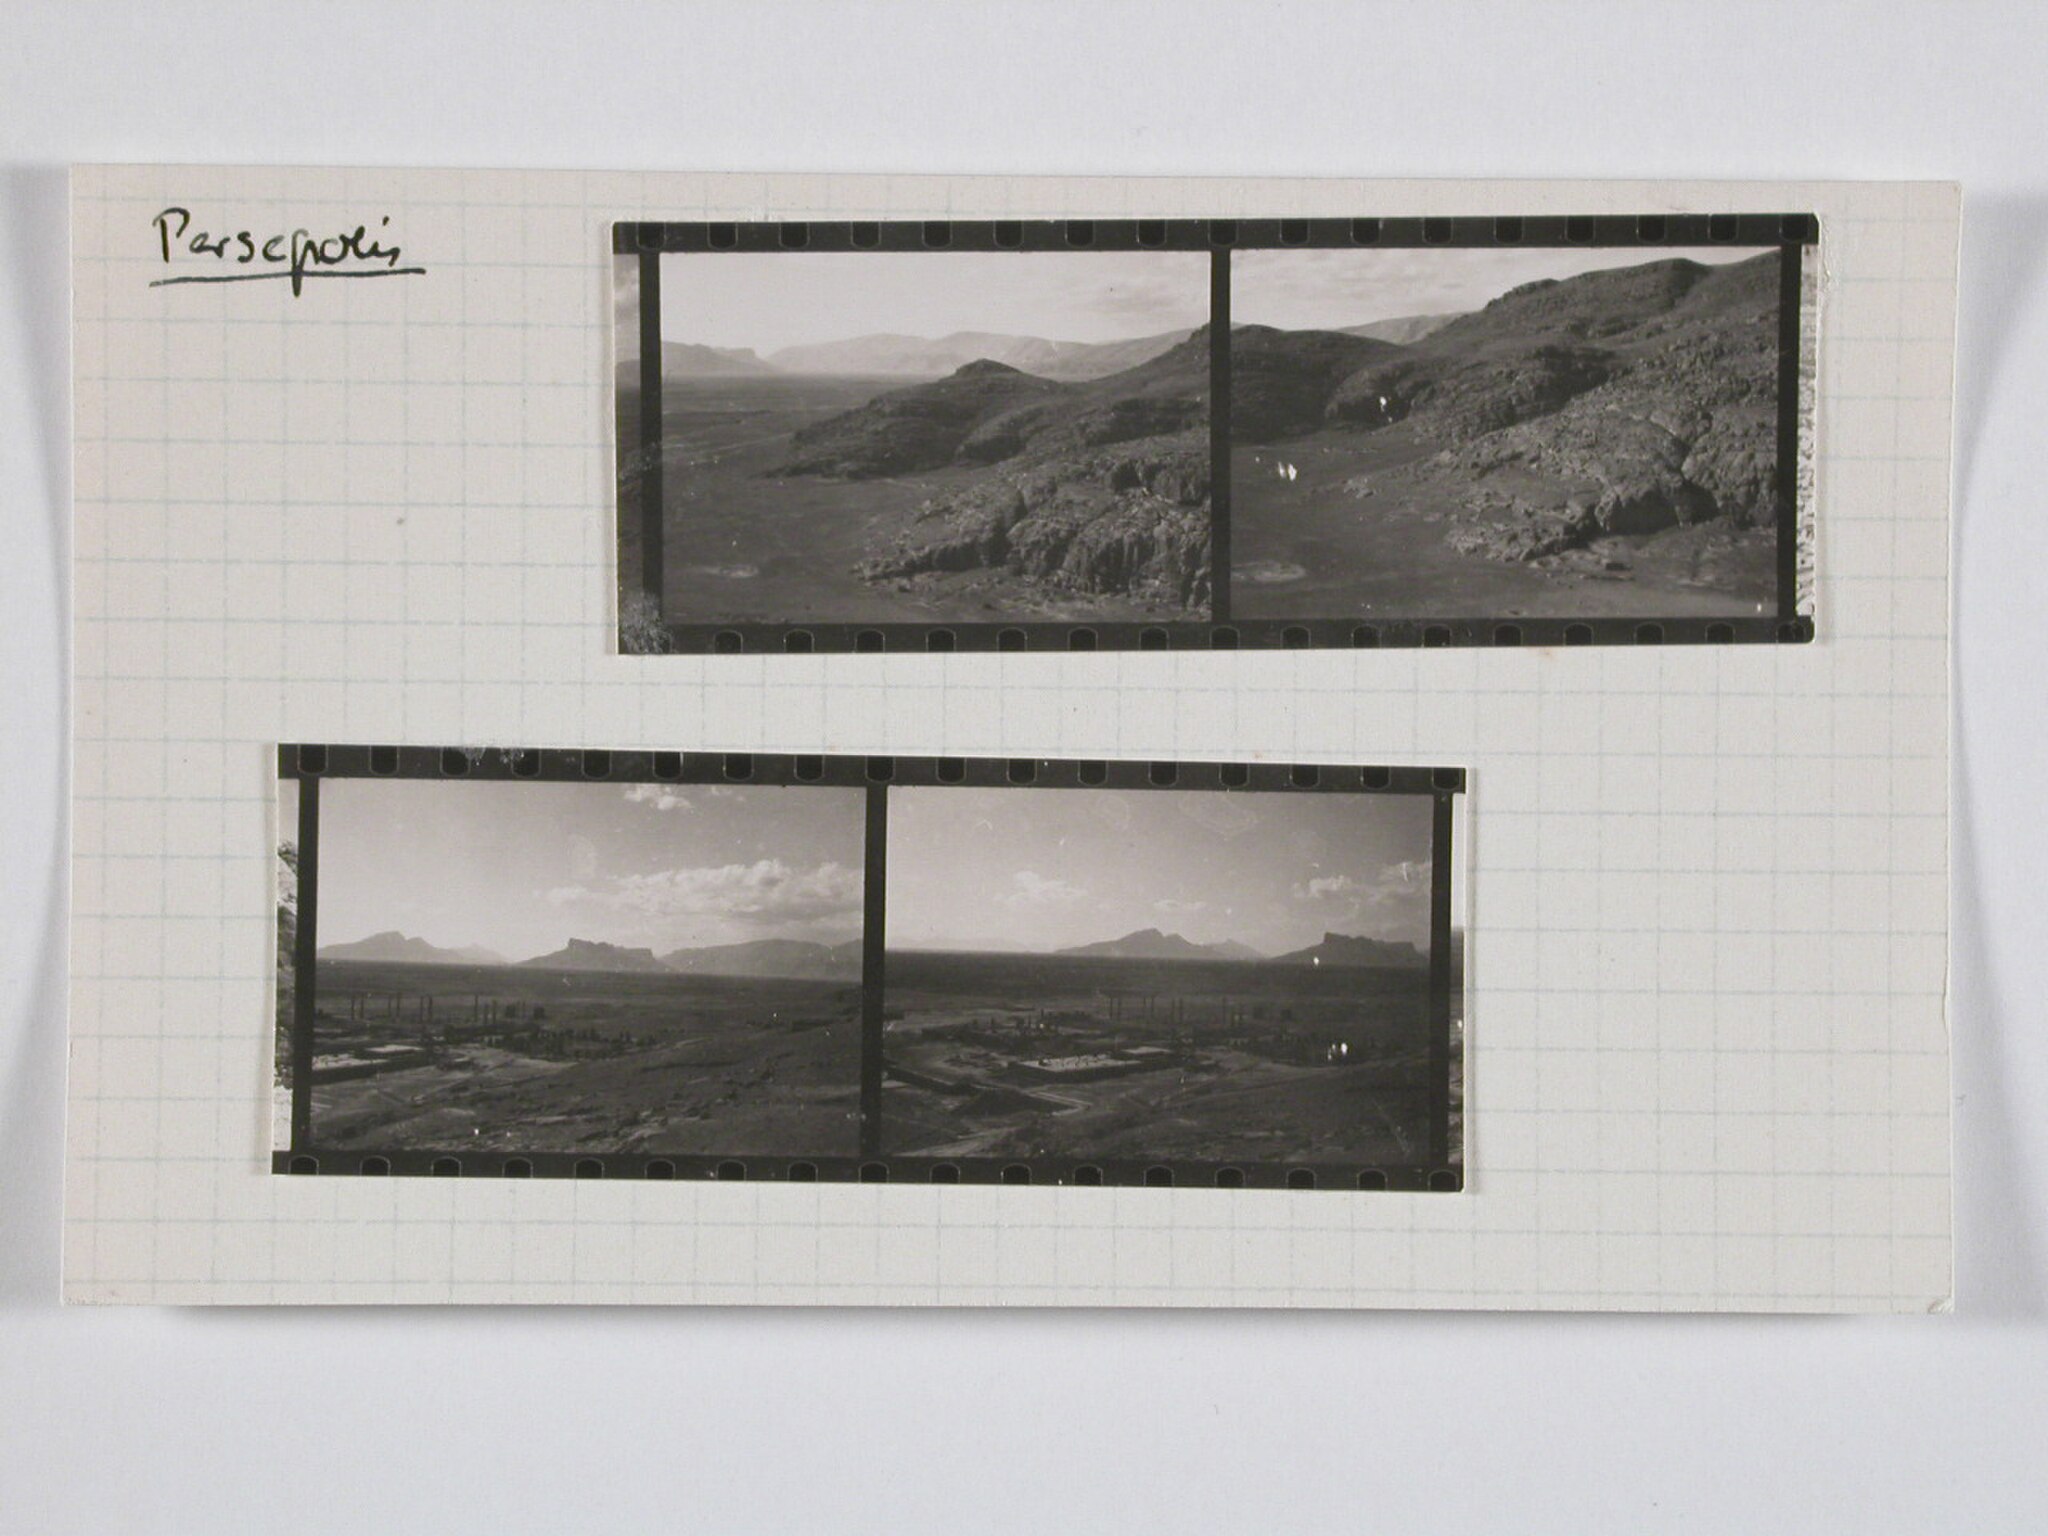
Title: CH-NB - Persien, Persepolis- Landschaft u. Ruinen - Annemarie Schwarzenbach - SLA-Schwarzenbach-A-5-04-146
Description: Persien, Persepolis: Landschaft u. Ruinen; Karteikarte: Landschaft in der Nähe von Persepolis; Fotografie von Ruine Persepolis aus der Ferne
Date: from 1933 until 1934
Categories: Author died more than 70 years ago public domain images, Media contributed by the Swiss National Library, CC-PD-Mark, All media supported by Wikimedia CH, GWToolset Batch Upload, CH-NB-Annemarie Schwarzenbach, Photographs by Annemarie Schwarzenbach - Iran, Persepolis in the 1930s